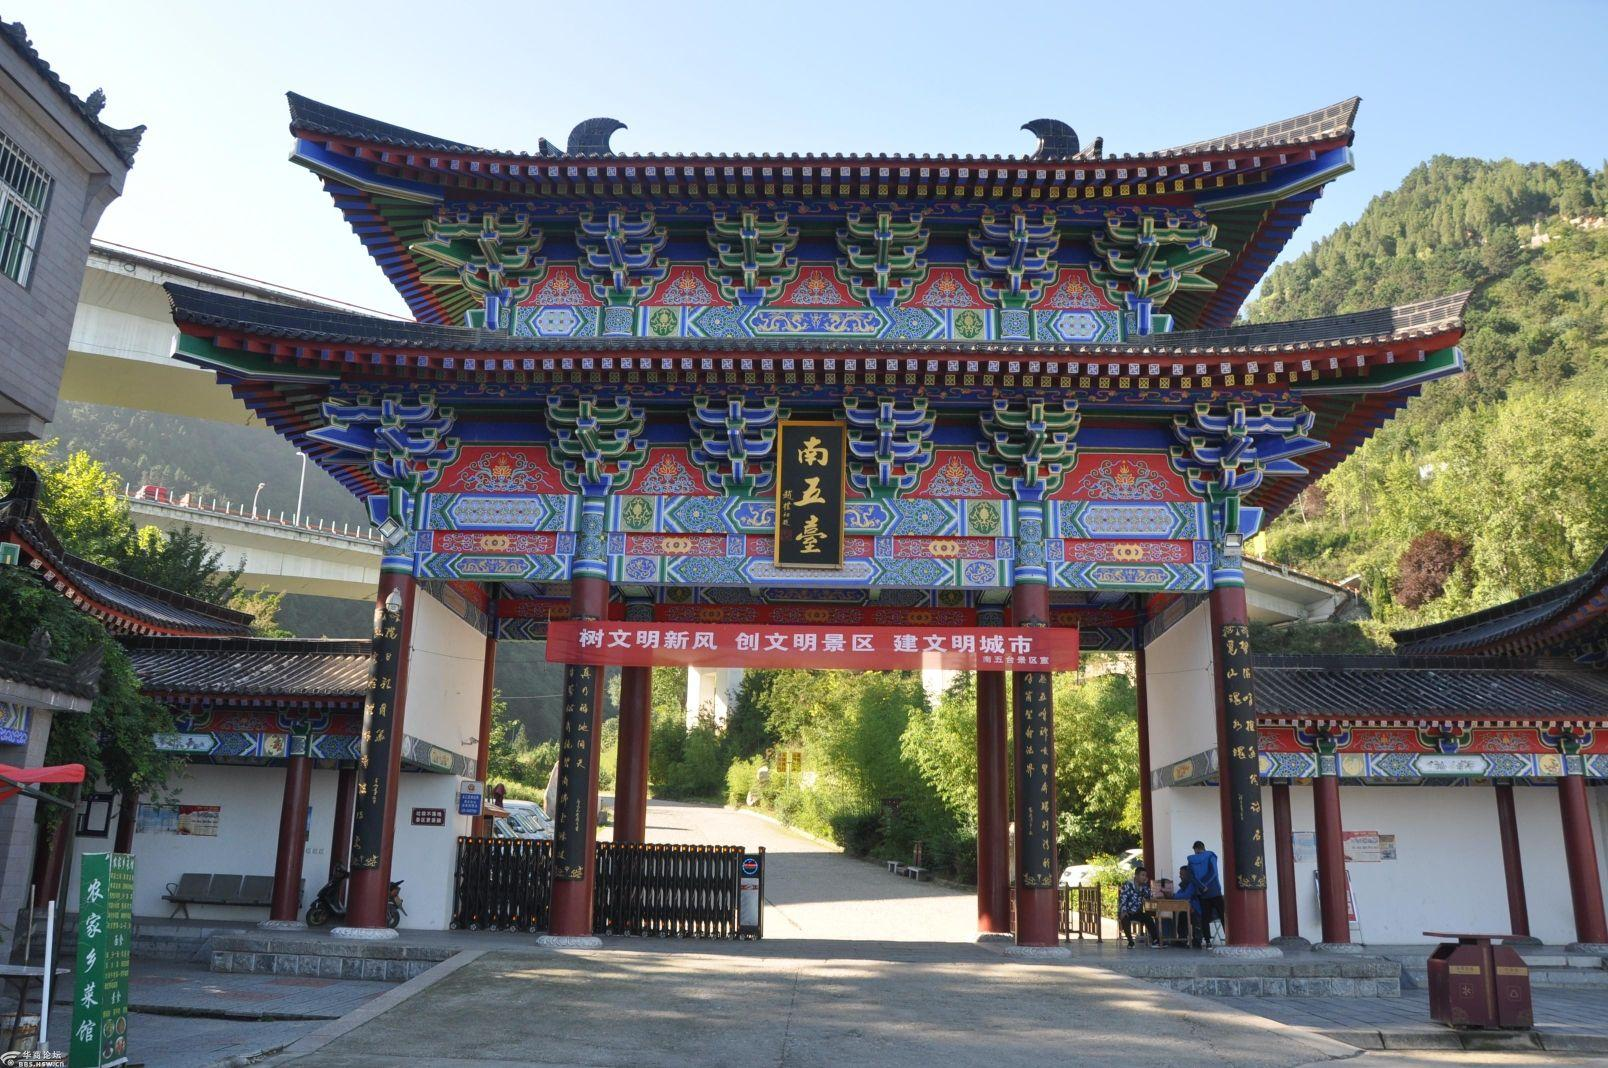
地标名称：宁国市南五台寺
所在城市：宣城市·宁国市